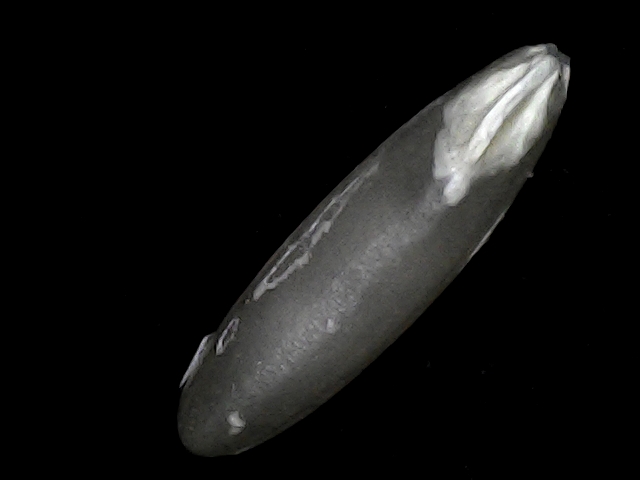
Rice variety: BRRI102